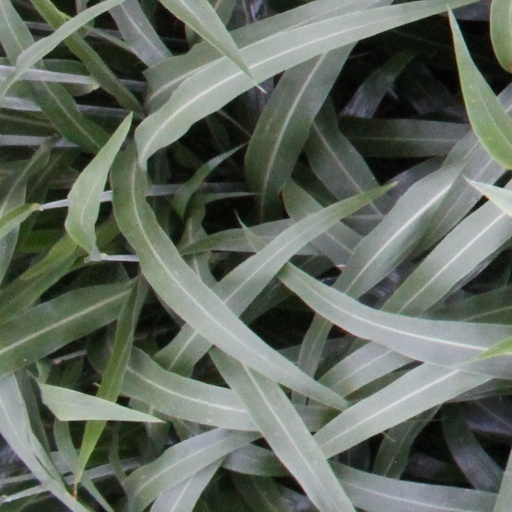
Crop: sorghum